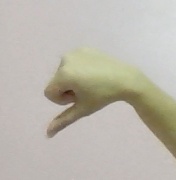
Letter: waw